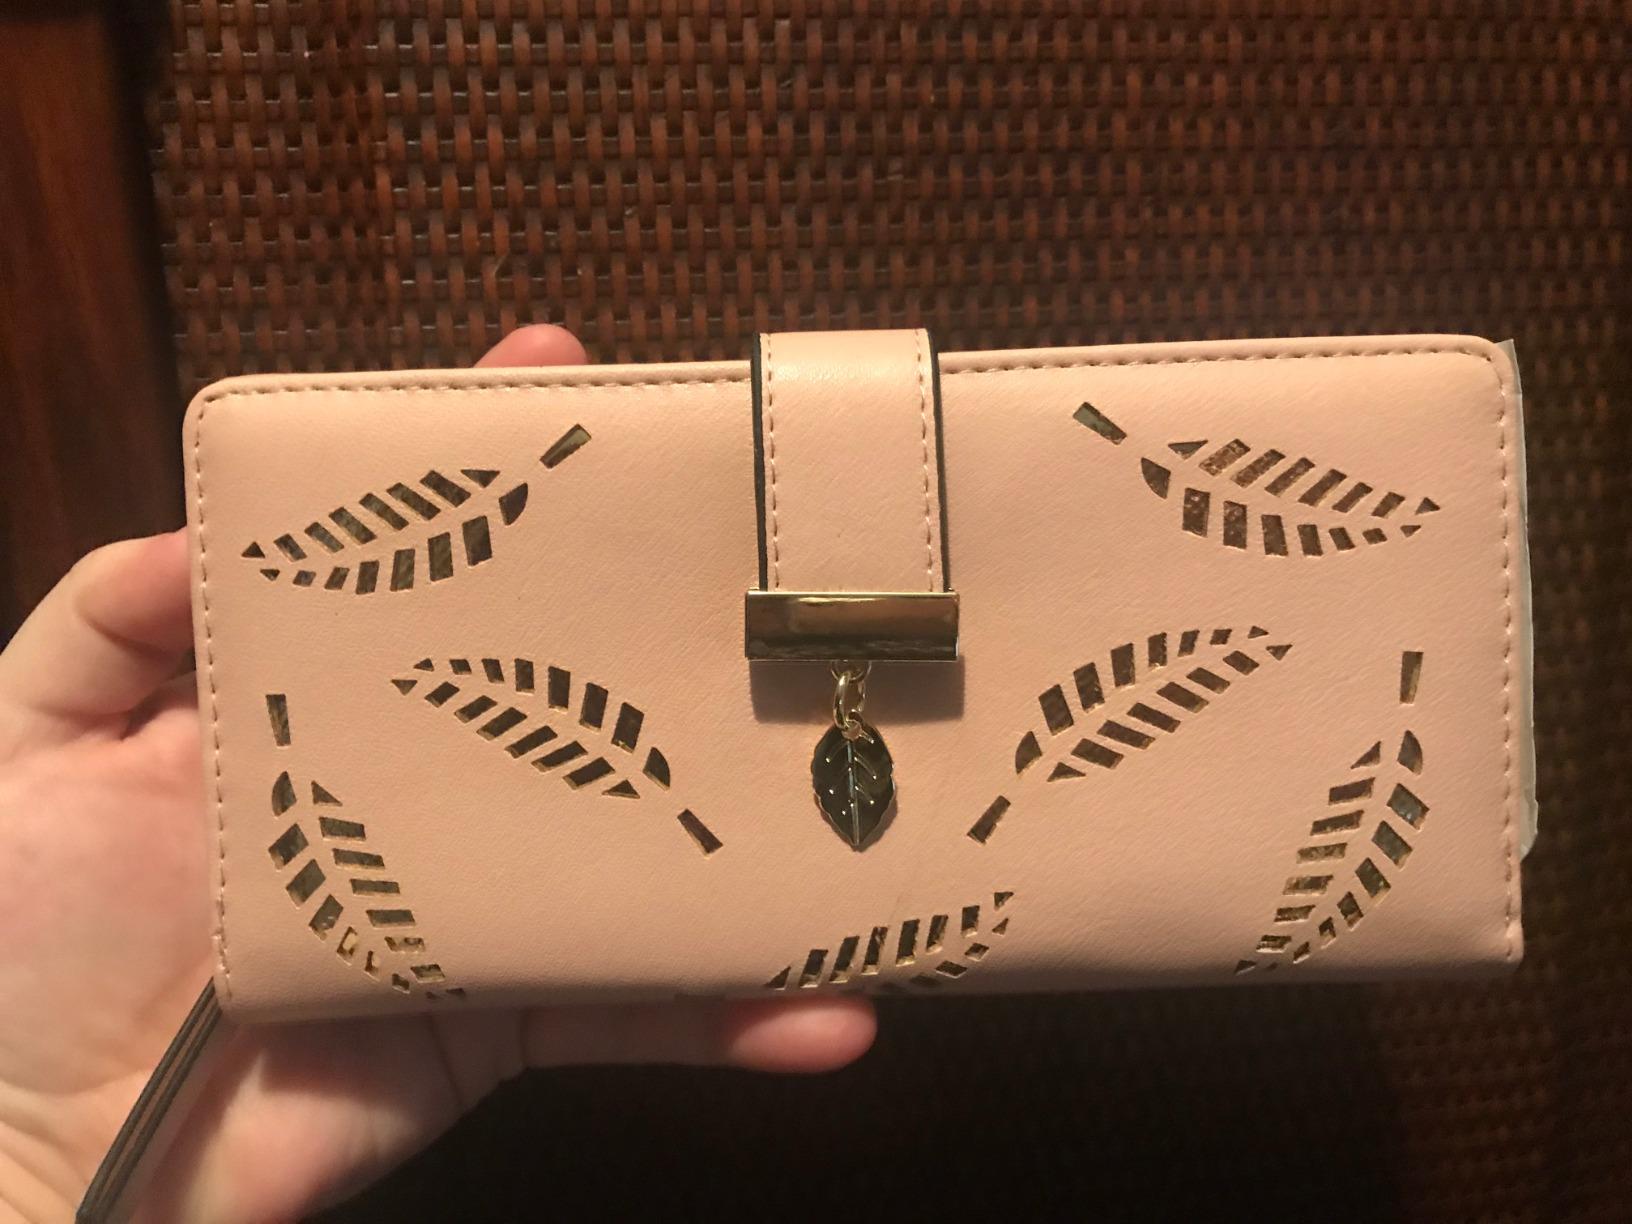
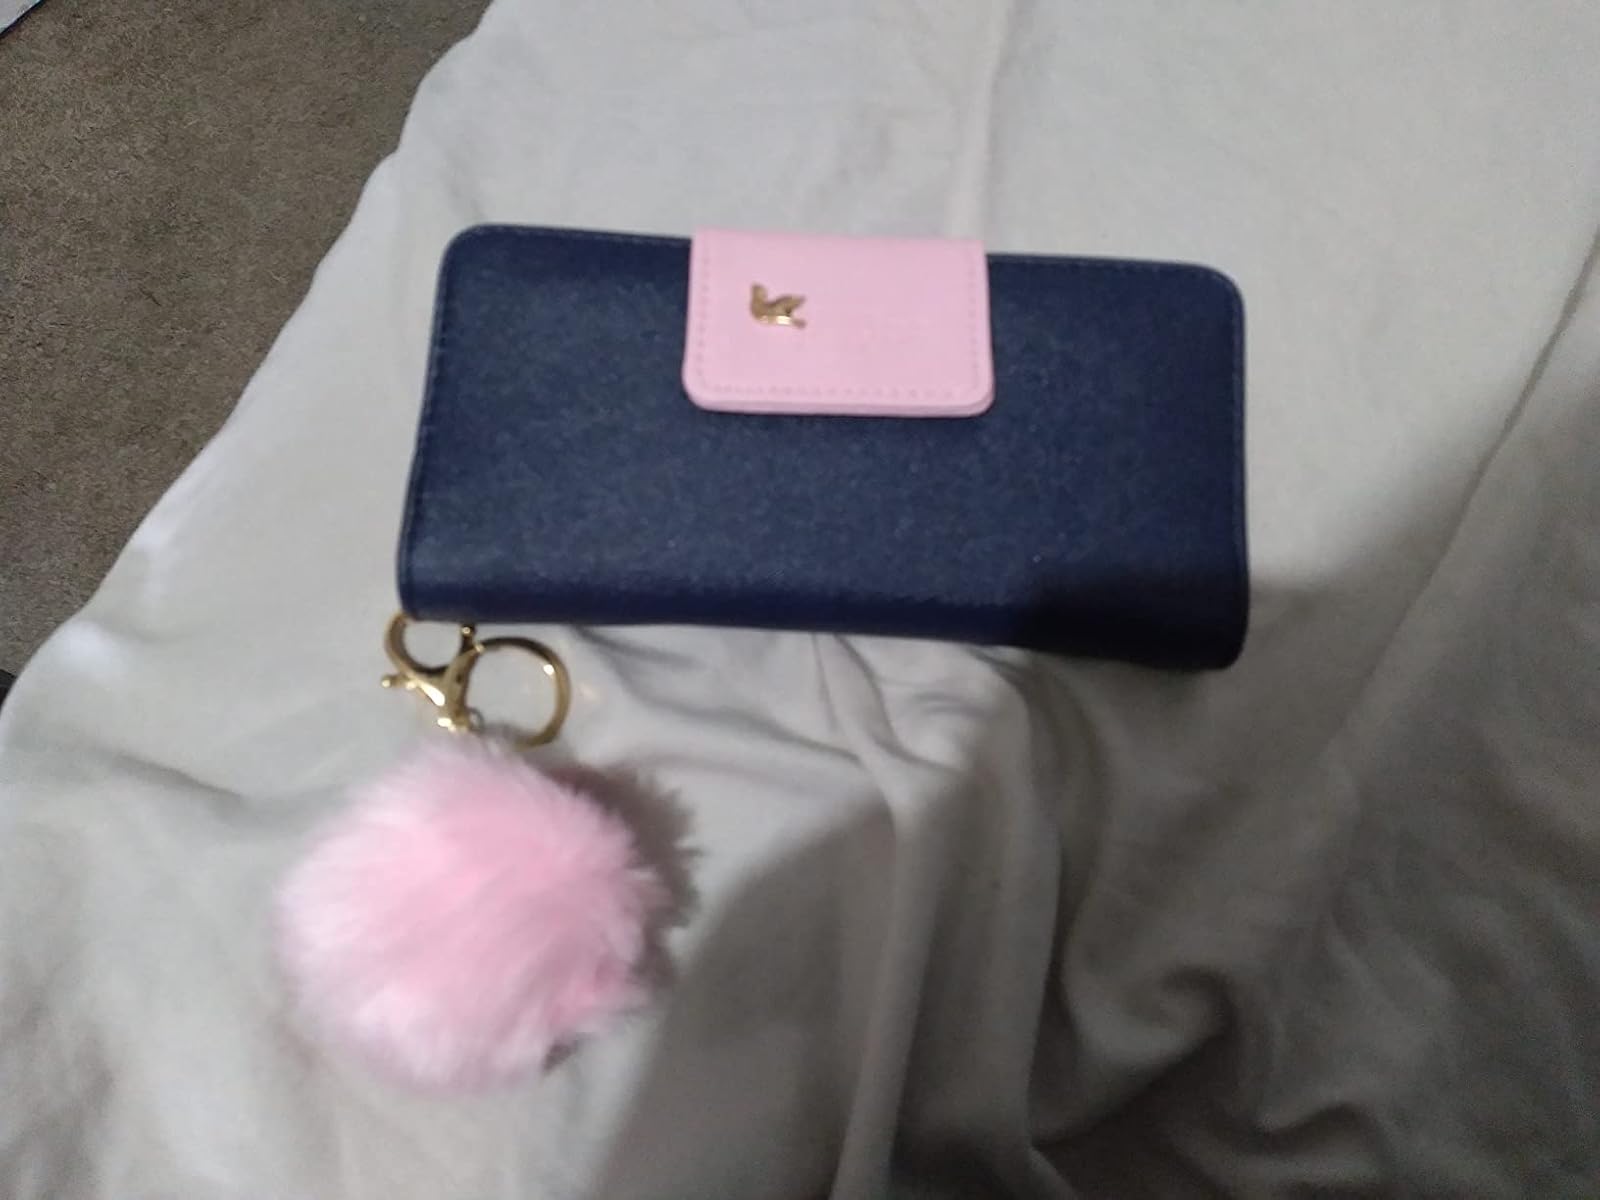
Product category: accessories_handbag
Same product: no